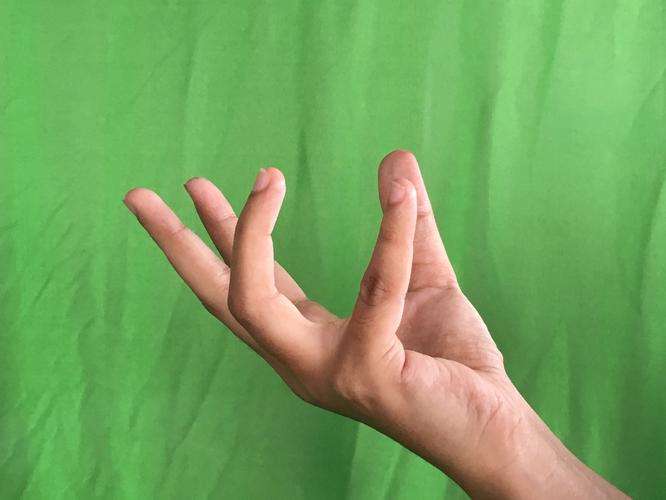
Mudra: Padmakosha
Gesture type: single_hand